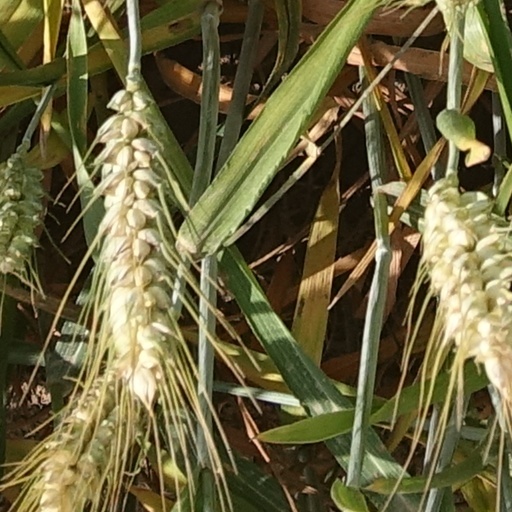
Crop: wheat